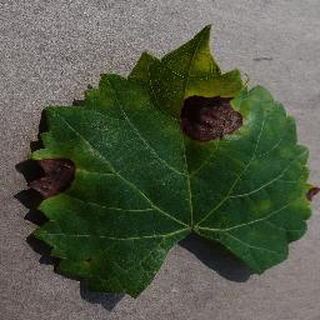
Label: grape_black_rot